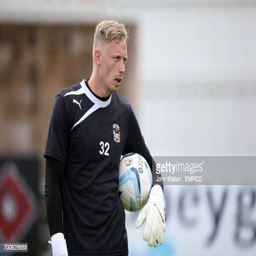
football player during the warm up